The Sorcerer's Apprentice (2010 film)

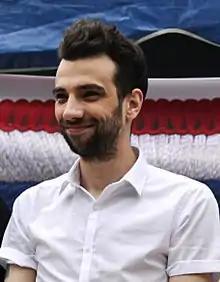
Jay Baruchel

The concept for "The Sorcerer's Apprentice" originated with Nicolas Cage, who expressed interest in playing a character with magical abilities and exploring a contemporary mystical world. At the suggestion of producer Todd Garner, Cage proposed expanding the "Sorcerer's Apprentice" segment from Disney's "Fantasia" (1940) into a full-length feature. Walt Disney Pictures officially announced the project on February 12, 2007. The film incorporates direct references to its source material, including a scene in which mops are magically animated to clean a lab, and Mickey Mouse's wizard hat, which appears in a post-credits scene.